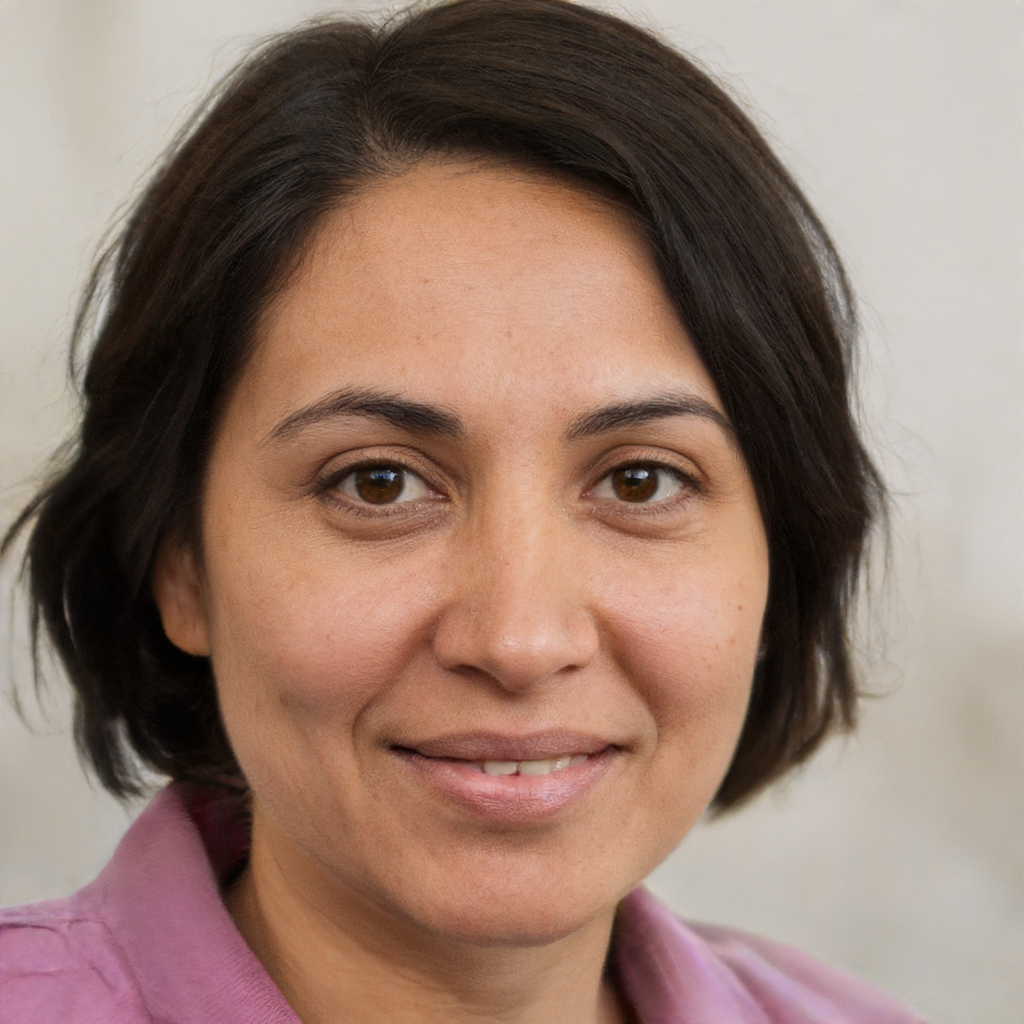
Label: Colored